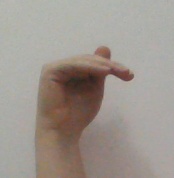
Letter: khaa